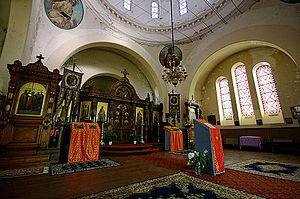
L'église russe est un lieu de culte orthodoxe de tradition russe située au 8 avenue de l'Impératrice, sur la commune de Biarritz, dans le département français des Pyrénées-Atlantiques. Elle est dédiée à saint Alexandre de la Néva et à la Protection de la Mère de Dieu.